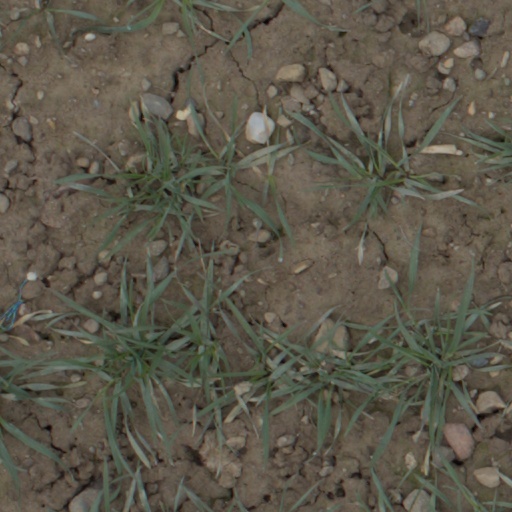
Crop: wheat